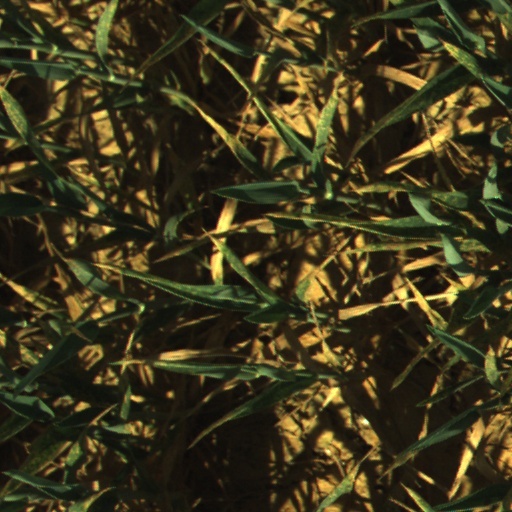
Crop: wheat